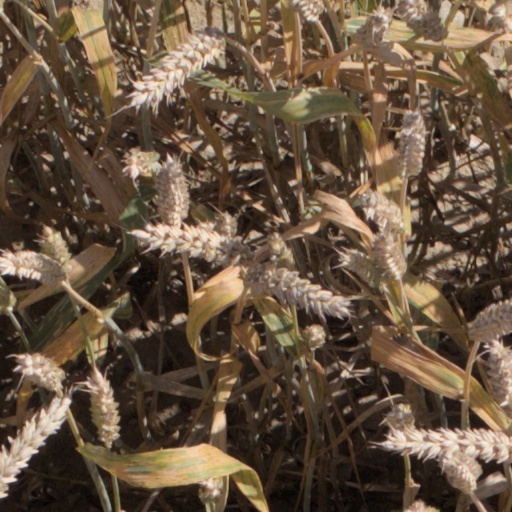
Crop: wheat